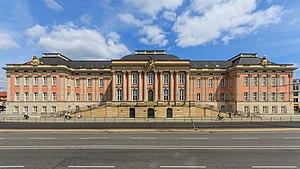
Le Brandebourg est un land de la République fédérale d'Allemagne.
Le château de Potsdam, dans le quartier de l’Alter Markt, a été reconstruit à plusieurs reprises depuis le XVIIᵉ siècle. Le palais actuel est une reconstitution du château conçu par l'architecte von Knobelsdorff, détruit en 1945, qui par ses décors intérieurs était l'un des chefs-d’œuvre du Rococo frédéricien. Les intérieurs ripolinés du château, qui vient d'être reconstruit, répondent au contraire aux fonctions modernes d'un local à caractère administratif : c'est aujourd'hui le siège du Landtag de Brandebourg.